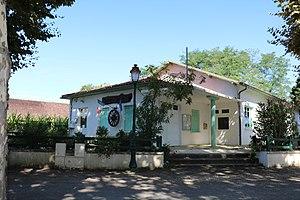
Vue de la mairie de la commune de Sion (France - Région Occitanie - Département du Gers)
Sion est une commune française située dans le département du Gers en région Occitanie.